Secret Garden Party

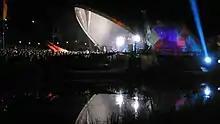
Secret Garden Party 2009

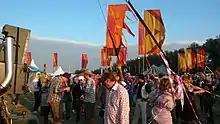
Secret Garden Party 2010

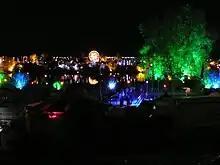
Secret Garden Party 2010

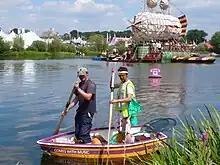
Secret Garden Party 2010

The 2009 Secret Garden Party Valentines Bacchanalia Ball, named after annual parties held in honour of the Greek god Dionysus, took place on 28 February at the Dex Club in Brixton, London.